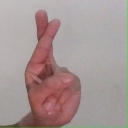
अक्षर: र